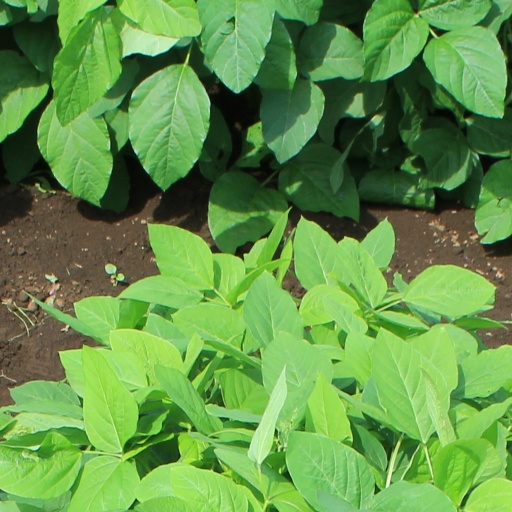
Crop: soybean